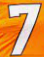
Number: 7